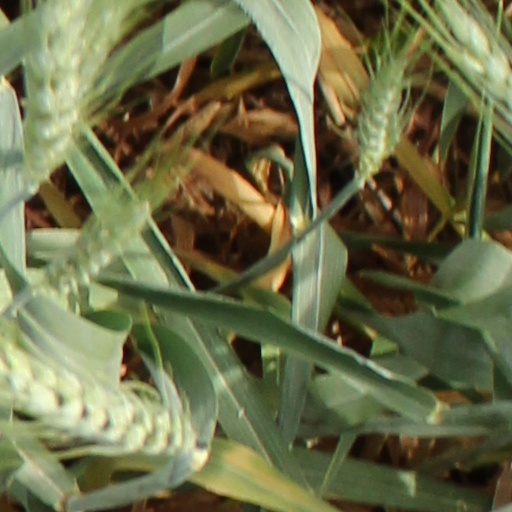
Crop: wheat